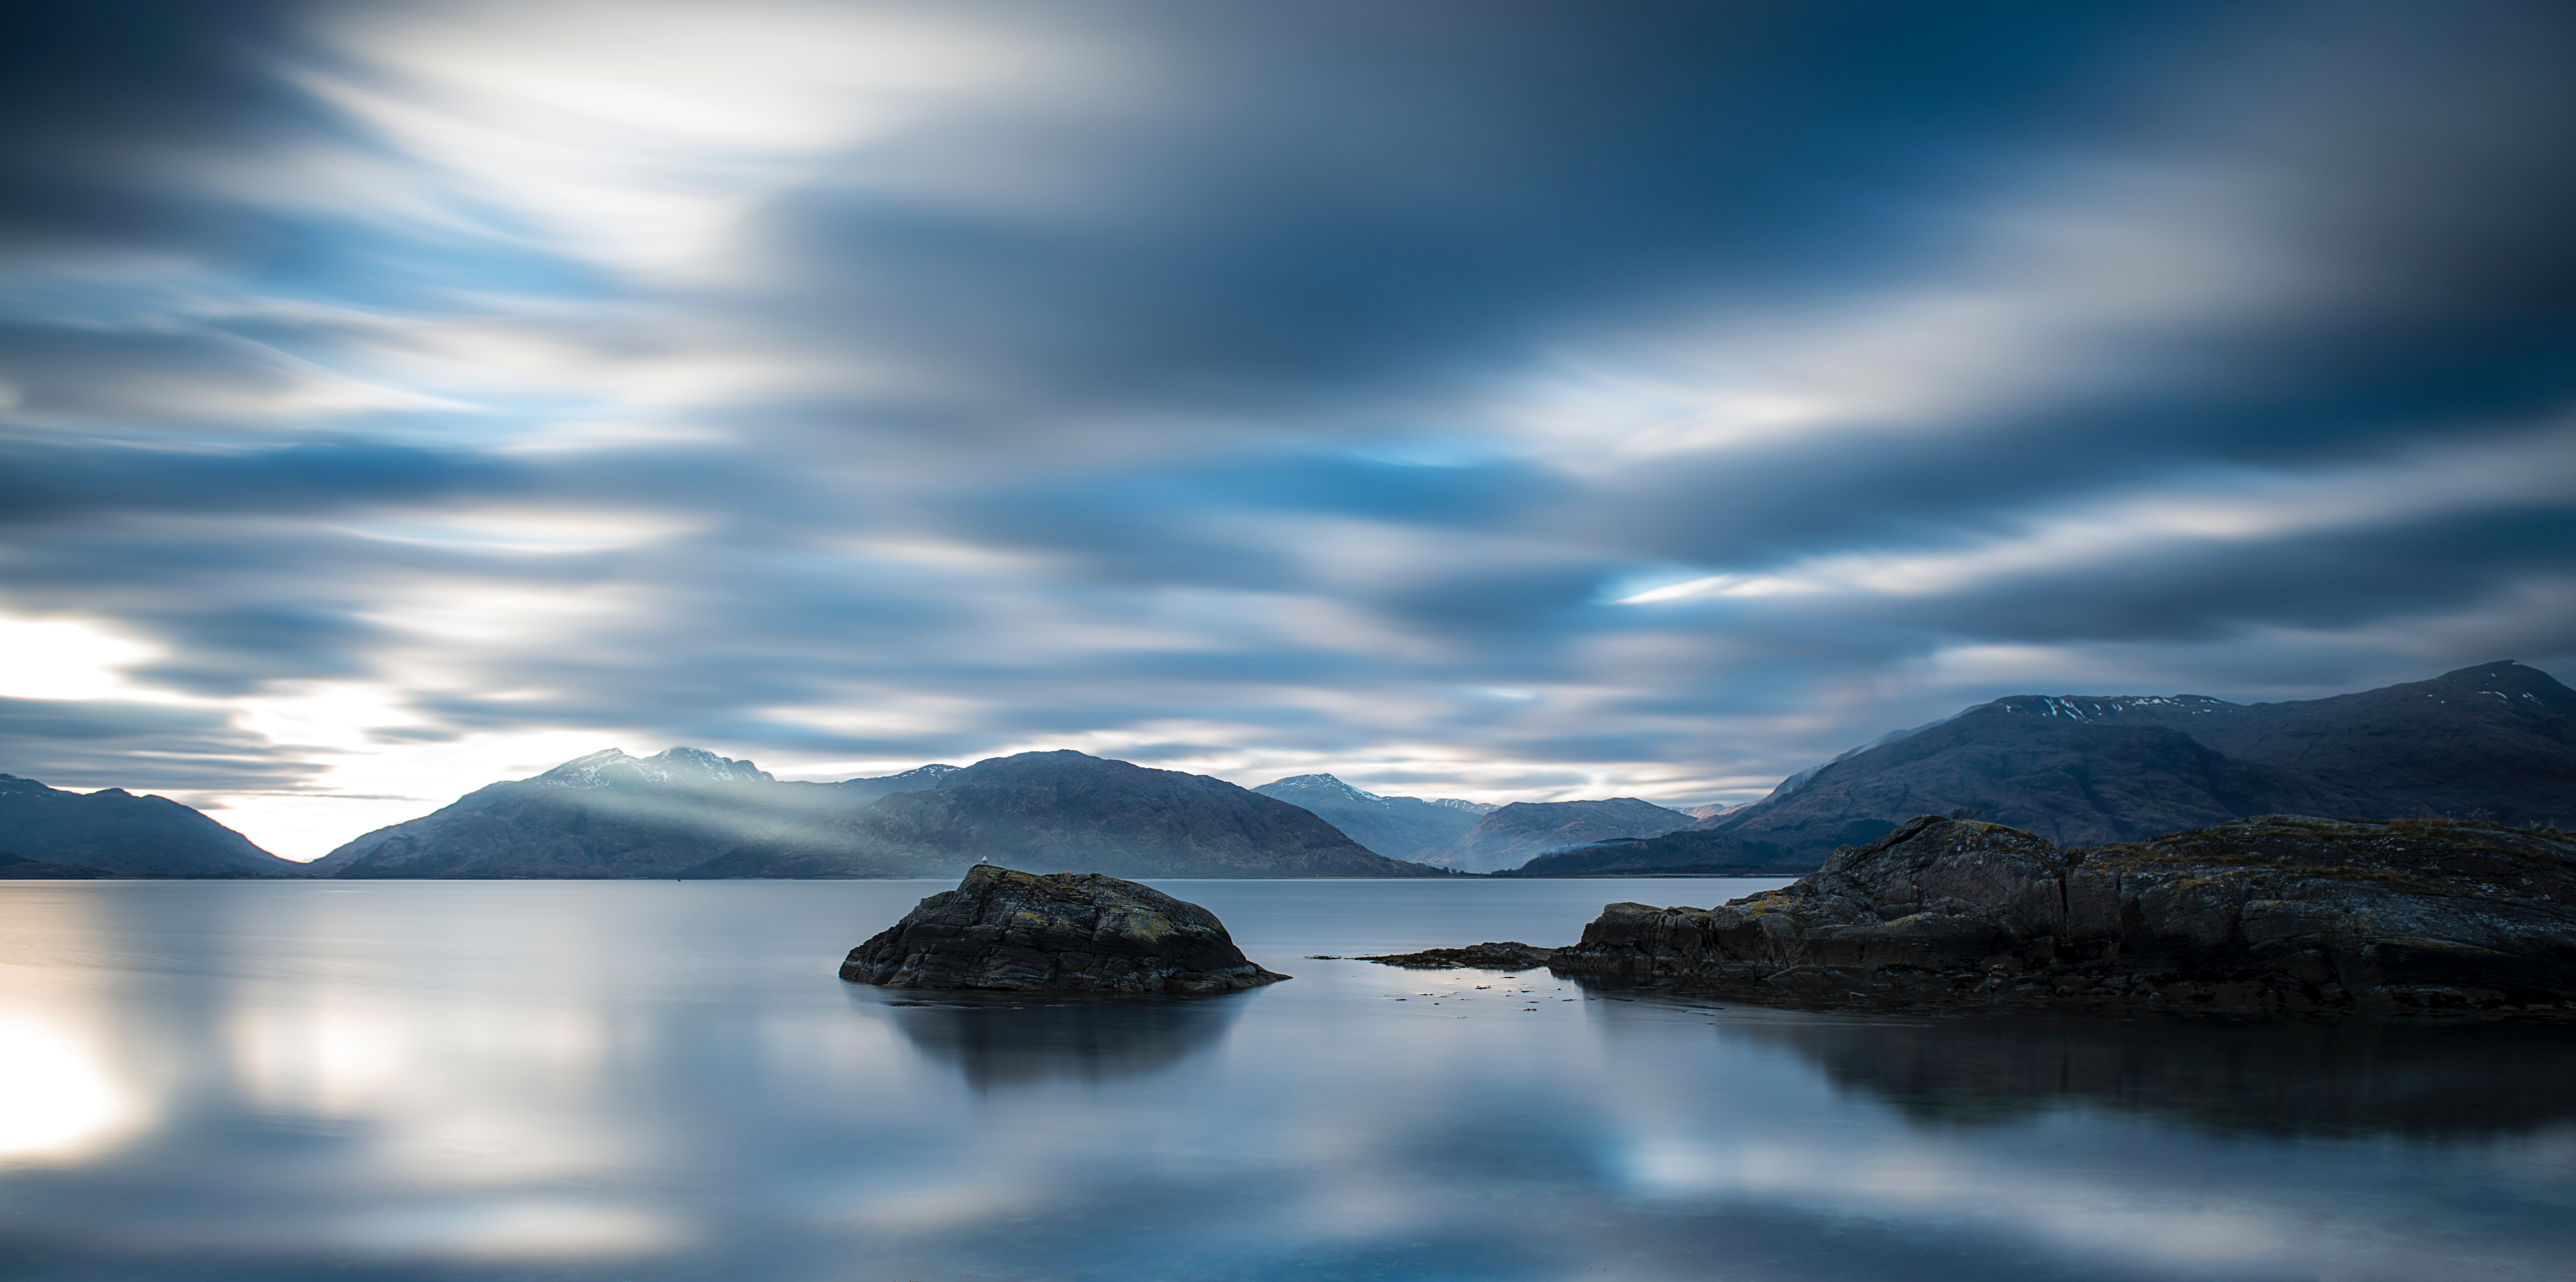
landscape, sea, coast, water, nature, ocean, horizon, mountain, snow, cloud, sky, sunrise, sunlight, morning, hill, lake, dawn, mountain range, dusk, ice, evening, reflection, weather, fjord, body of water, loch, meteorological phenomenon, atmospheric phenomenon, mountainous landforms, glacial landform